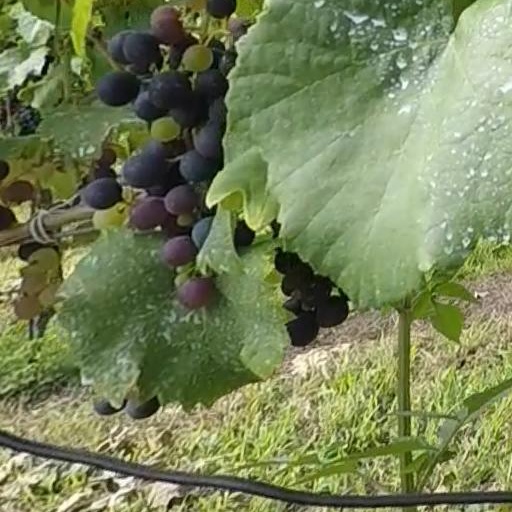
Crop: grape